TG Sokół Sokołów Małopolski

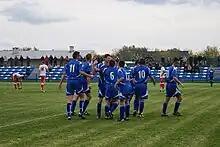
TG Sokół homeground in 2013

The construction of the current stadium of the club was completed in 1921 and is located in the west of the city.